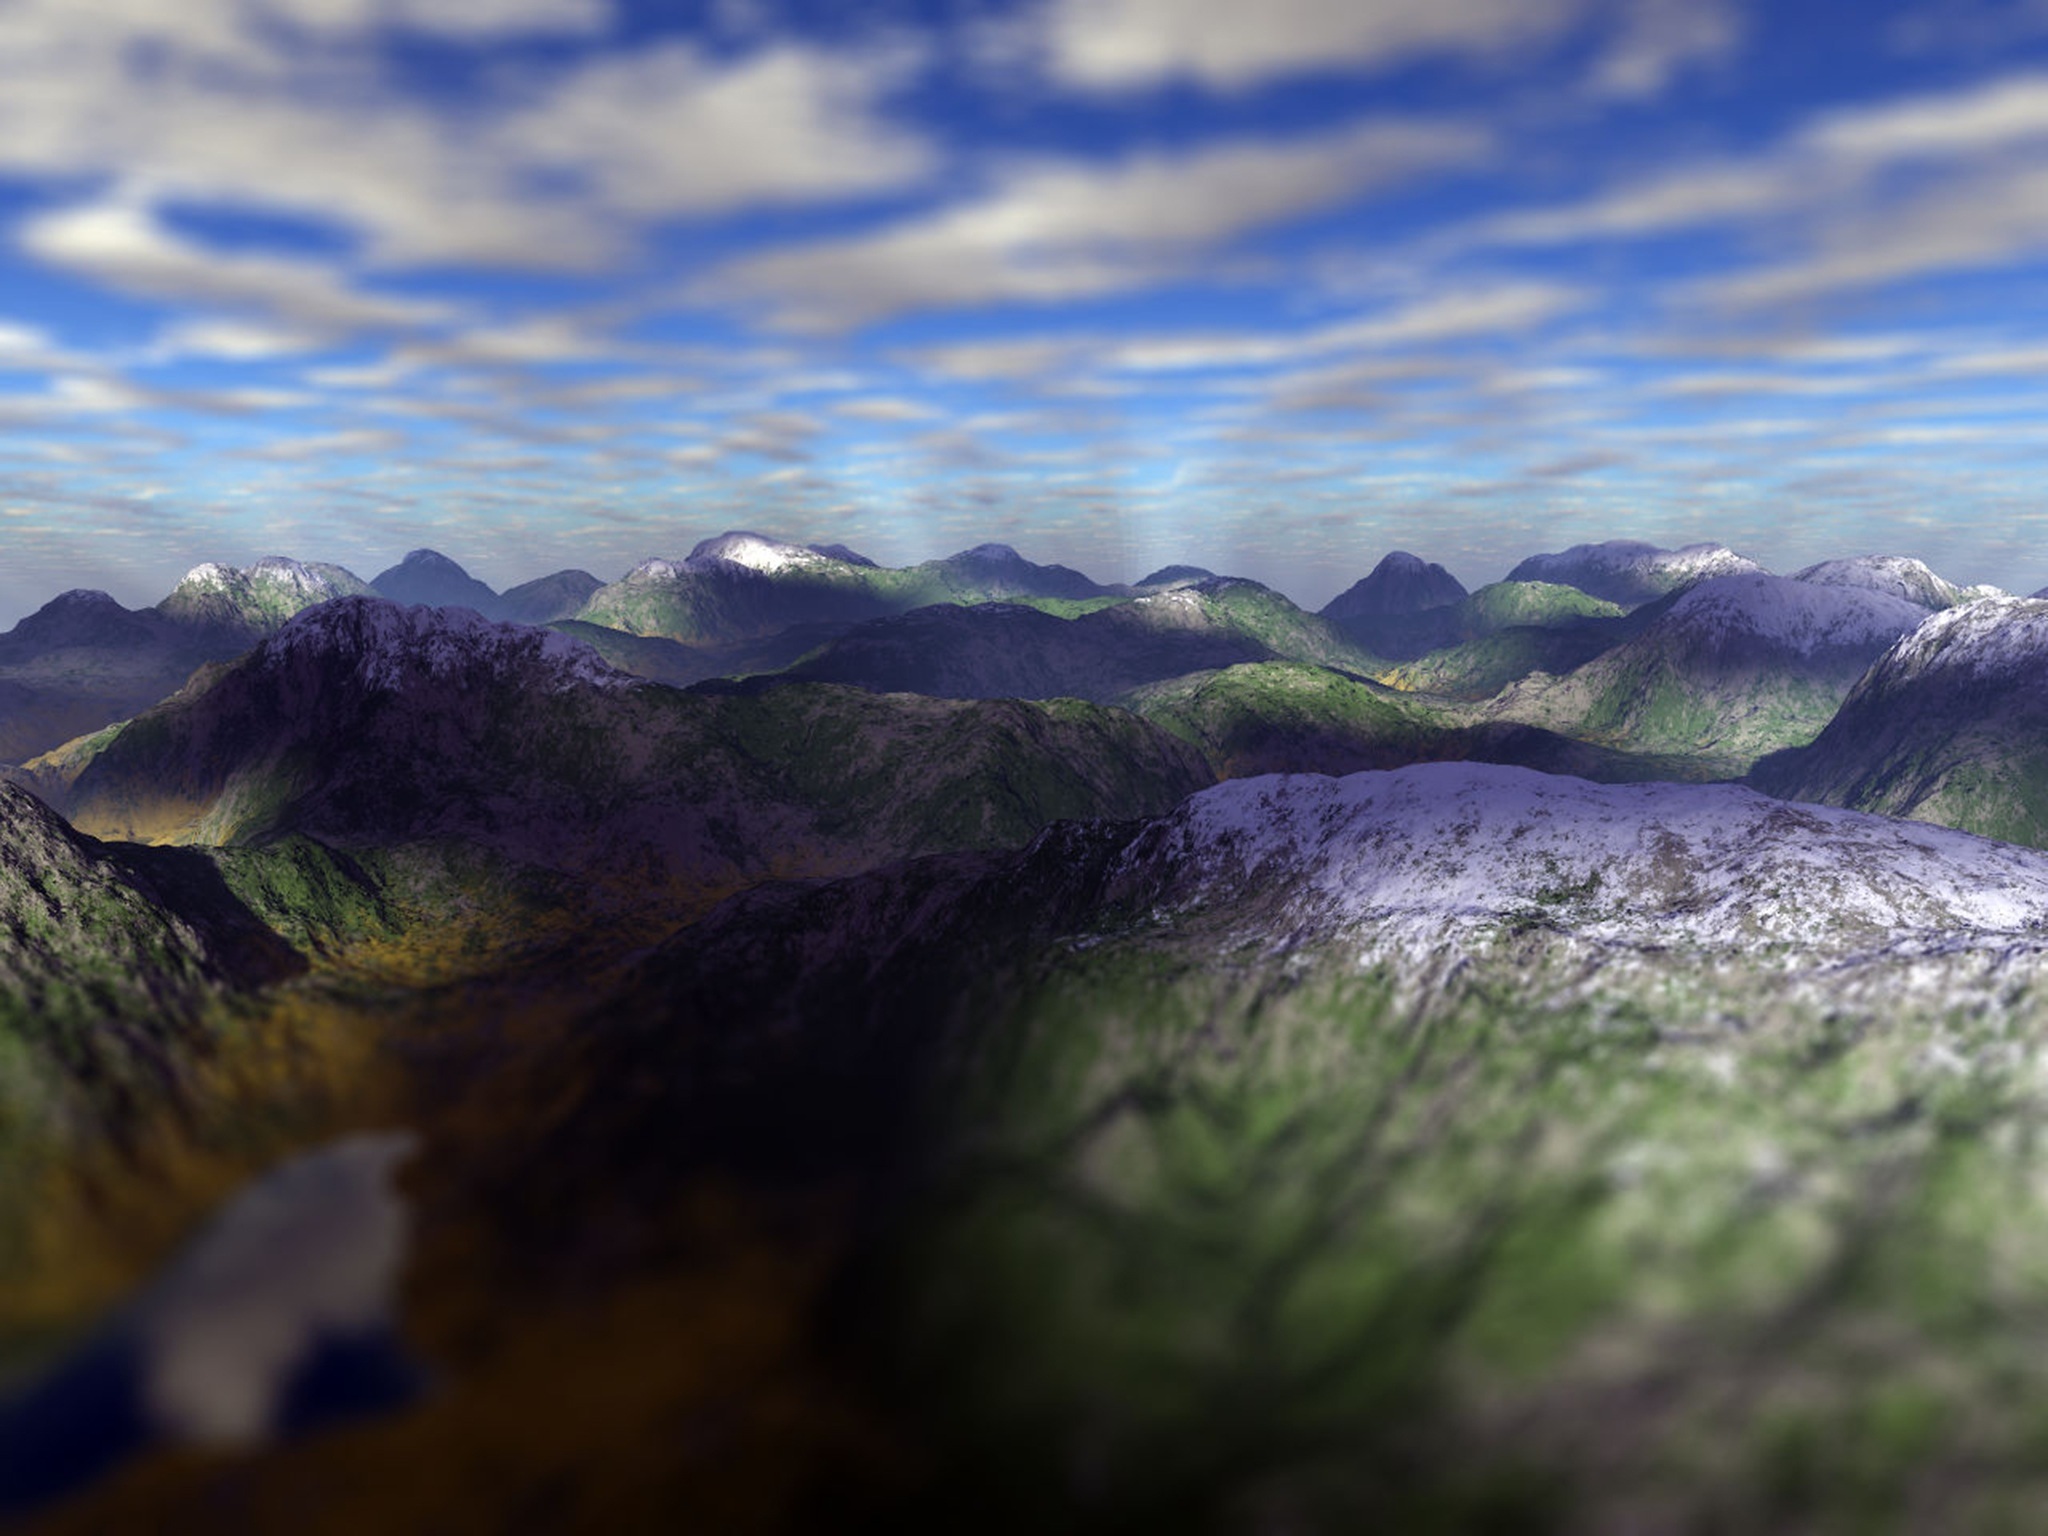
landscape, tree, nature, rock, wilderness, mountain, cloud, sky, mist, sunlight, morning, hill, lake, valley, mountain range, reflection, shadow, highland, terrain, ridge, snowcap, clouds, mountains, alps, plateau, fell, loch, landform, geographical feature, atmospheric phenomenon, mountainous landforms